An Invisible Sign

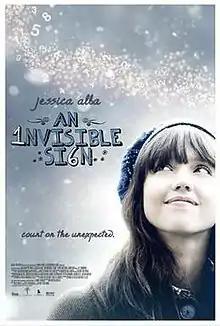
Theatrical release poster

An Invisible Sign is a 2010 American drama film directed by Marilyn Agrelo and starring Jessica Alba, Chris Messina, John Shea and J. K. Simmons. Based on the 2001 novel "An Invisible Sign of My Own" by Aimee Bender, the film is about a painfully withdrawn young woman who, as a child, turned to math for comfort after her father became ill, and now as an adult, teaches the subject and must help her students through their own crises.